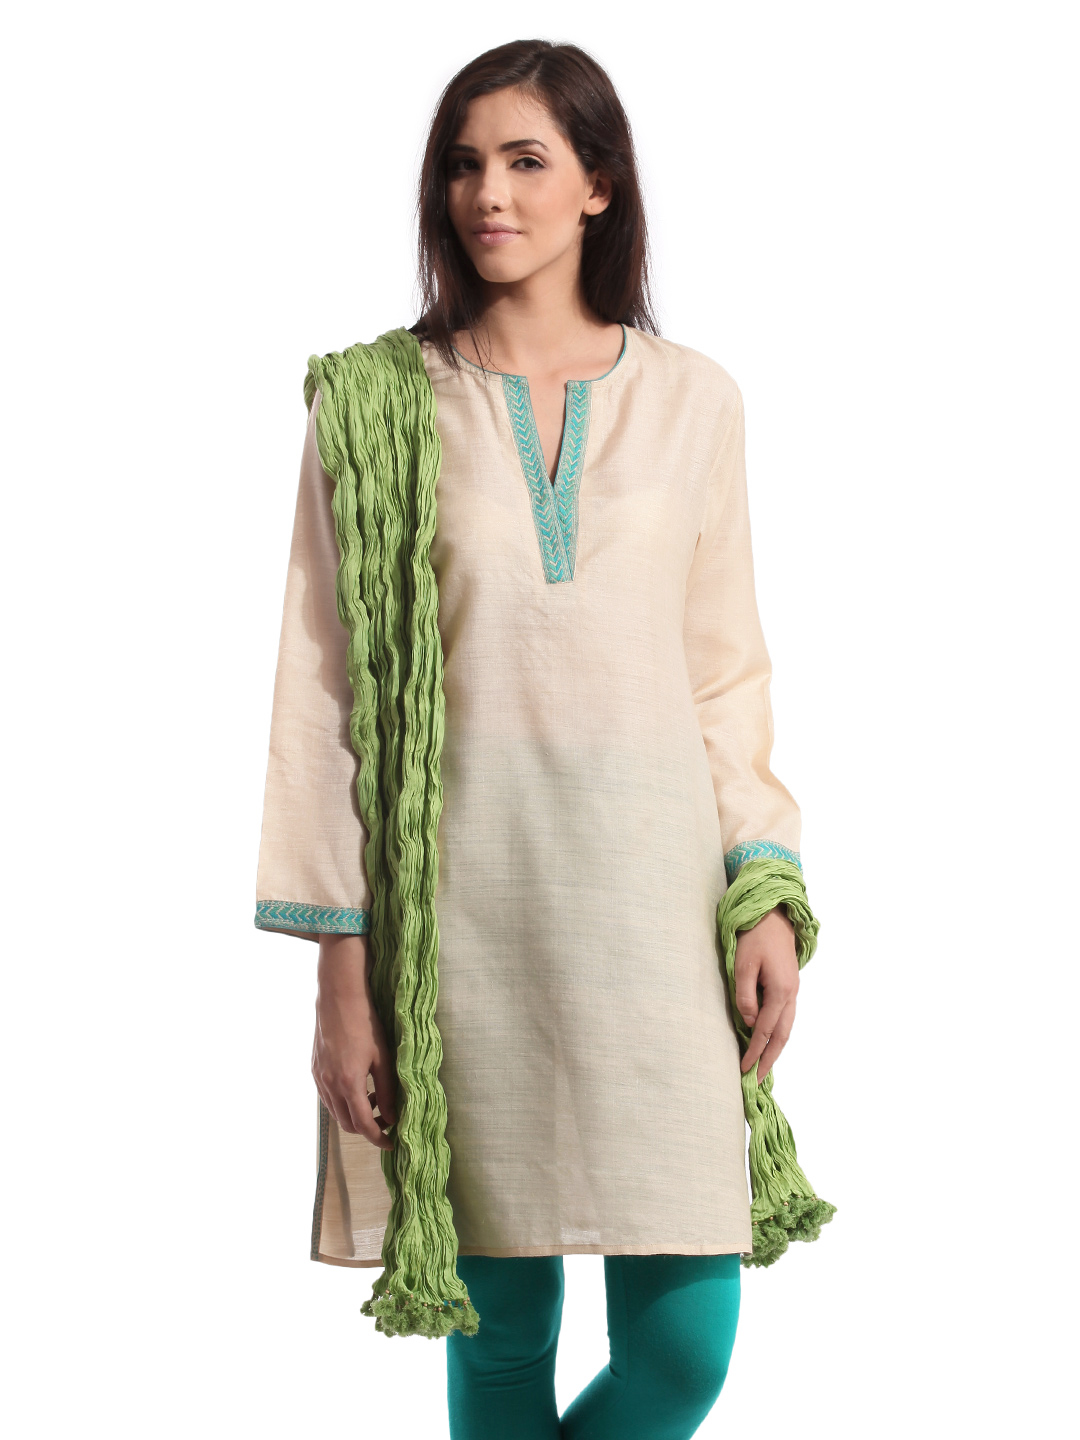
Fabindia Green Dupatta
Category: Apparel / Topwear / Dupatta
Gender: Women
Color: Green
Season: Summer 2012
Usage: Ethnic